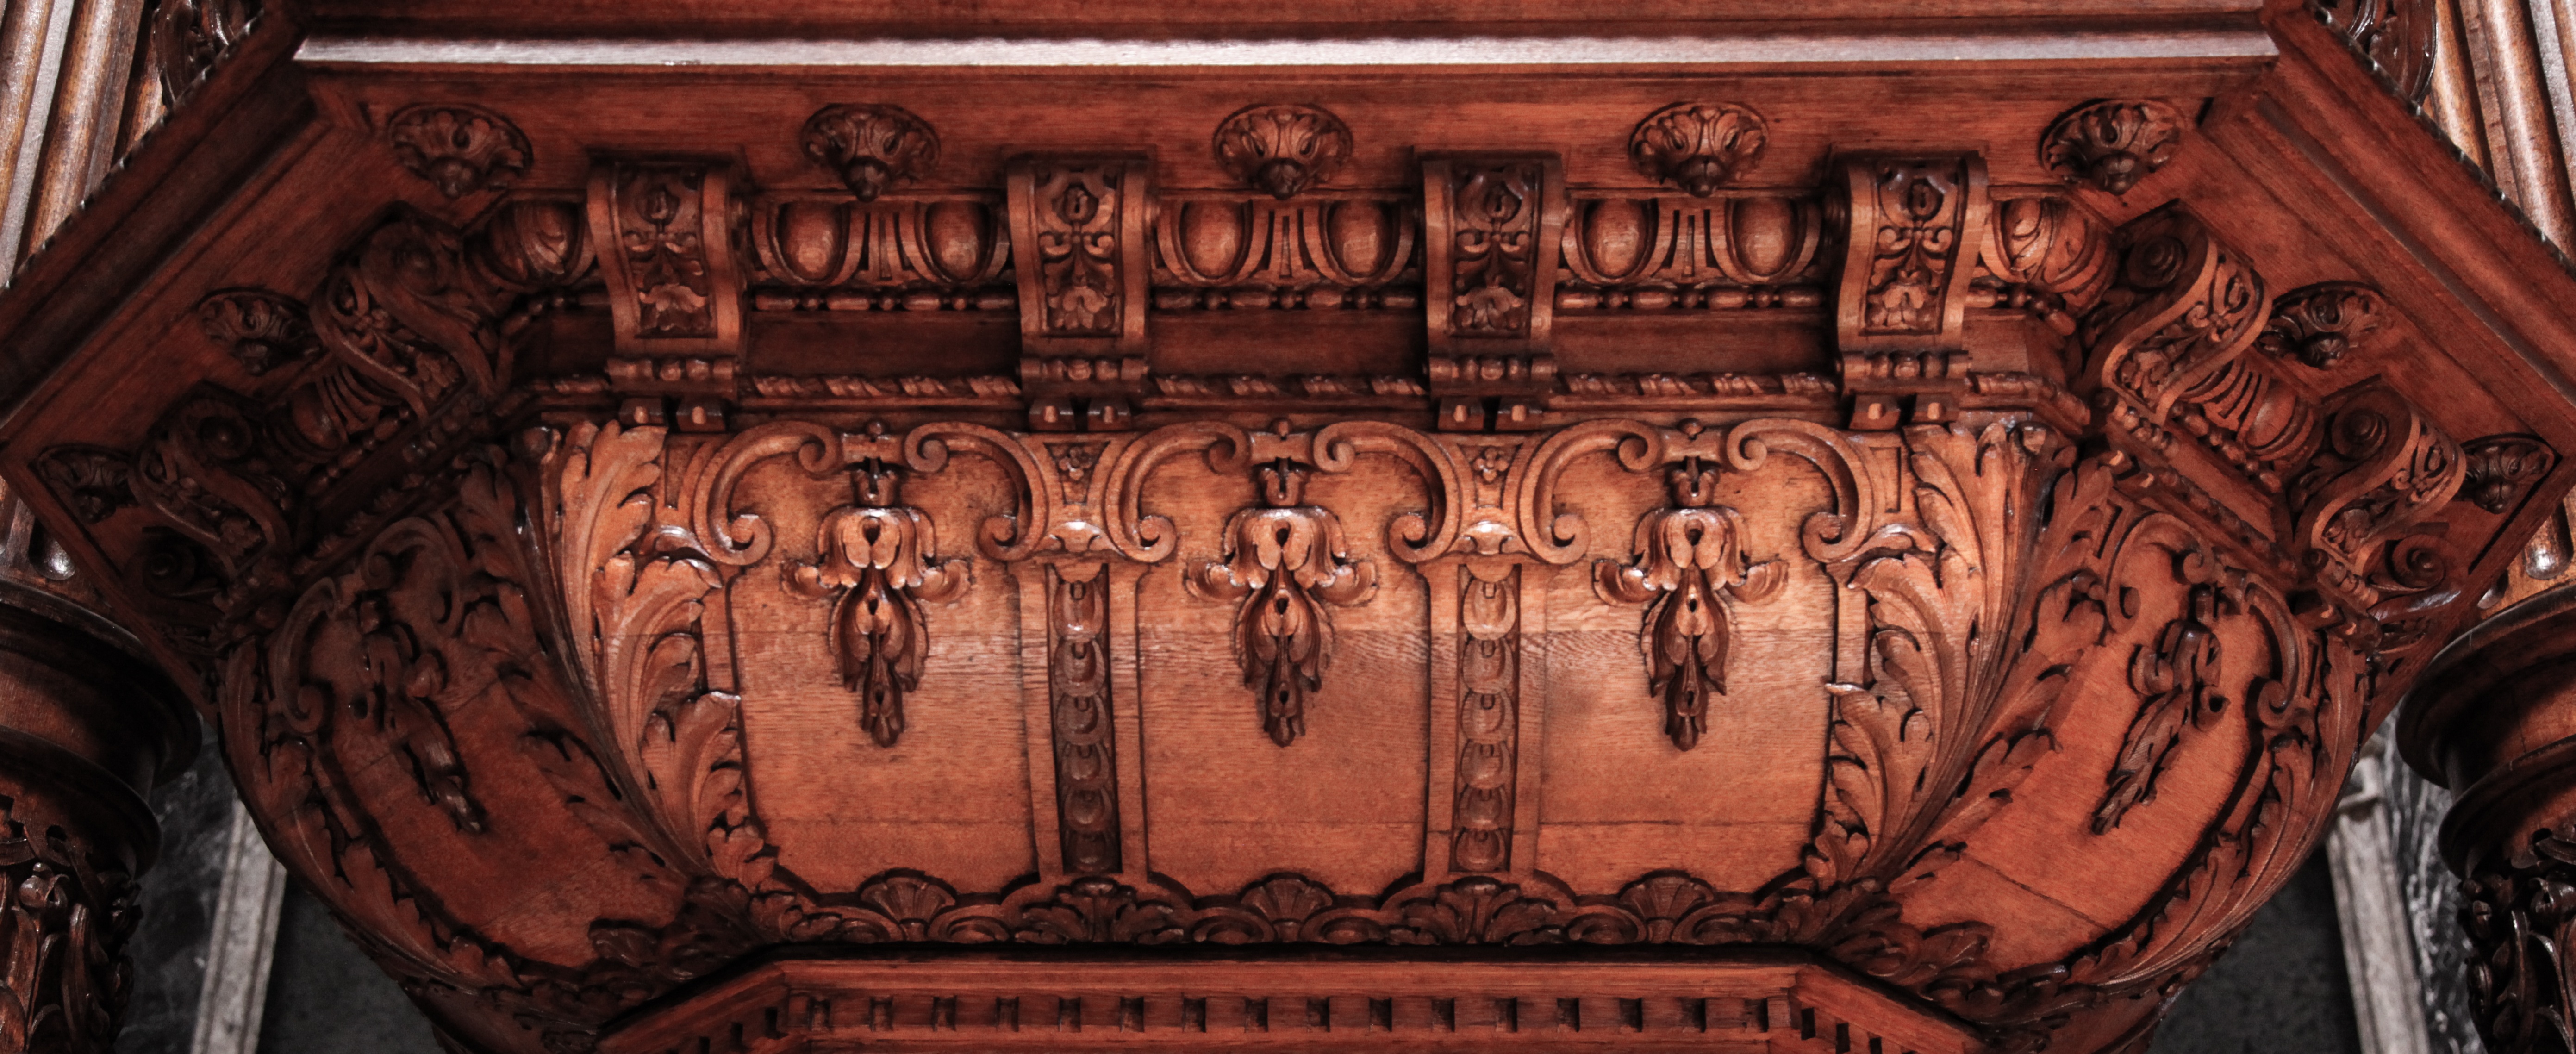
architecture, structure, wood, old, construction, wooden structure, design, altar, wooden, beautiful, detail, classic, carving, relief, architectural, ancient history